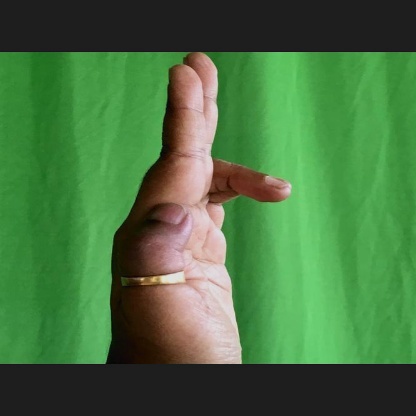
Mudra: Ardhapathaka